871 Naval Air Squadron

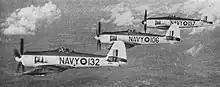
Hawker Sea Fury FB.11 of VF-871, Royal Canadian Navy, from the aircraft carrier HMCS "Magnificent" (CVL 21)

871 Naval Air Squadron was established within the numbering system of the Commonwealth Navies as a Royal Canadian Navy unit, resulting from the renumbering of 883 Naval Air Squadron at HMCS "Shearwater", Halifax, Nova Scotia, on 1 May 1951. Initially equipped with ten Hawker Sea Fury FB. 11 fighter aircraft, it served as part of the 30th Carrier Air Group on light aircraft carrier, , primarily tasked with fleet air defense.